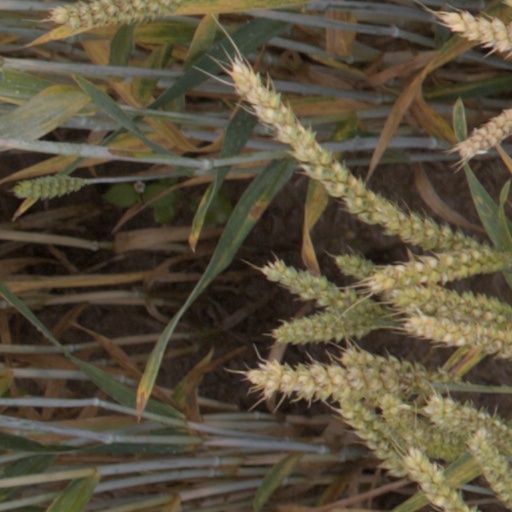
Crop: wheat